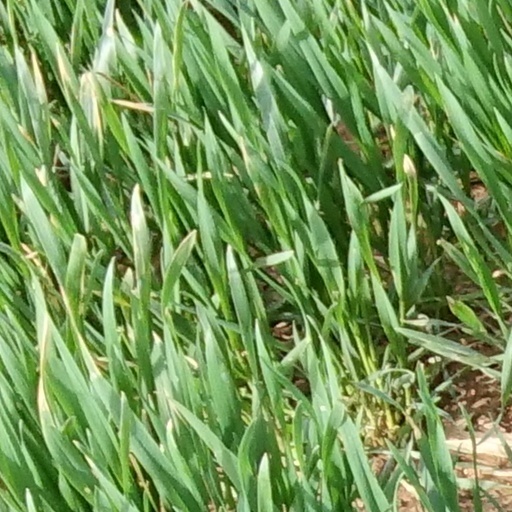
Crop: wheat